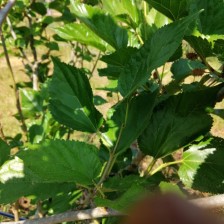
Variety: Buriram60